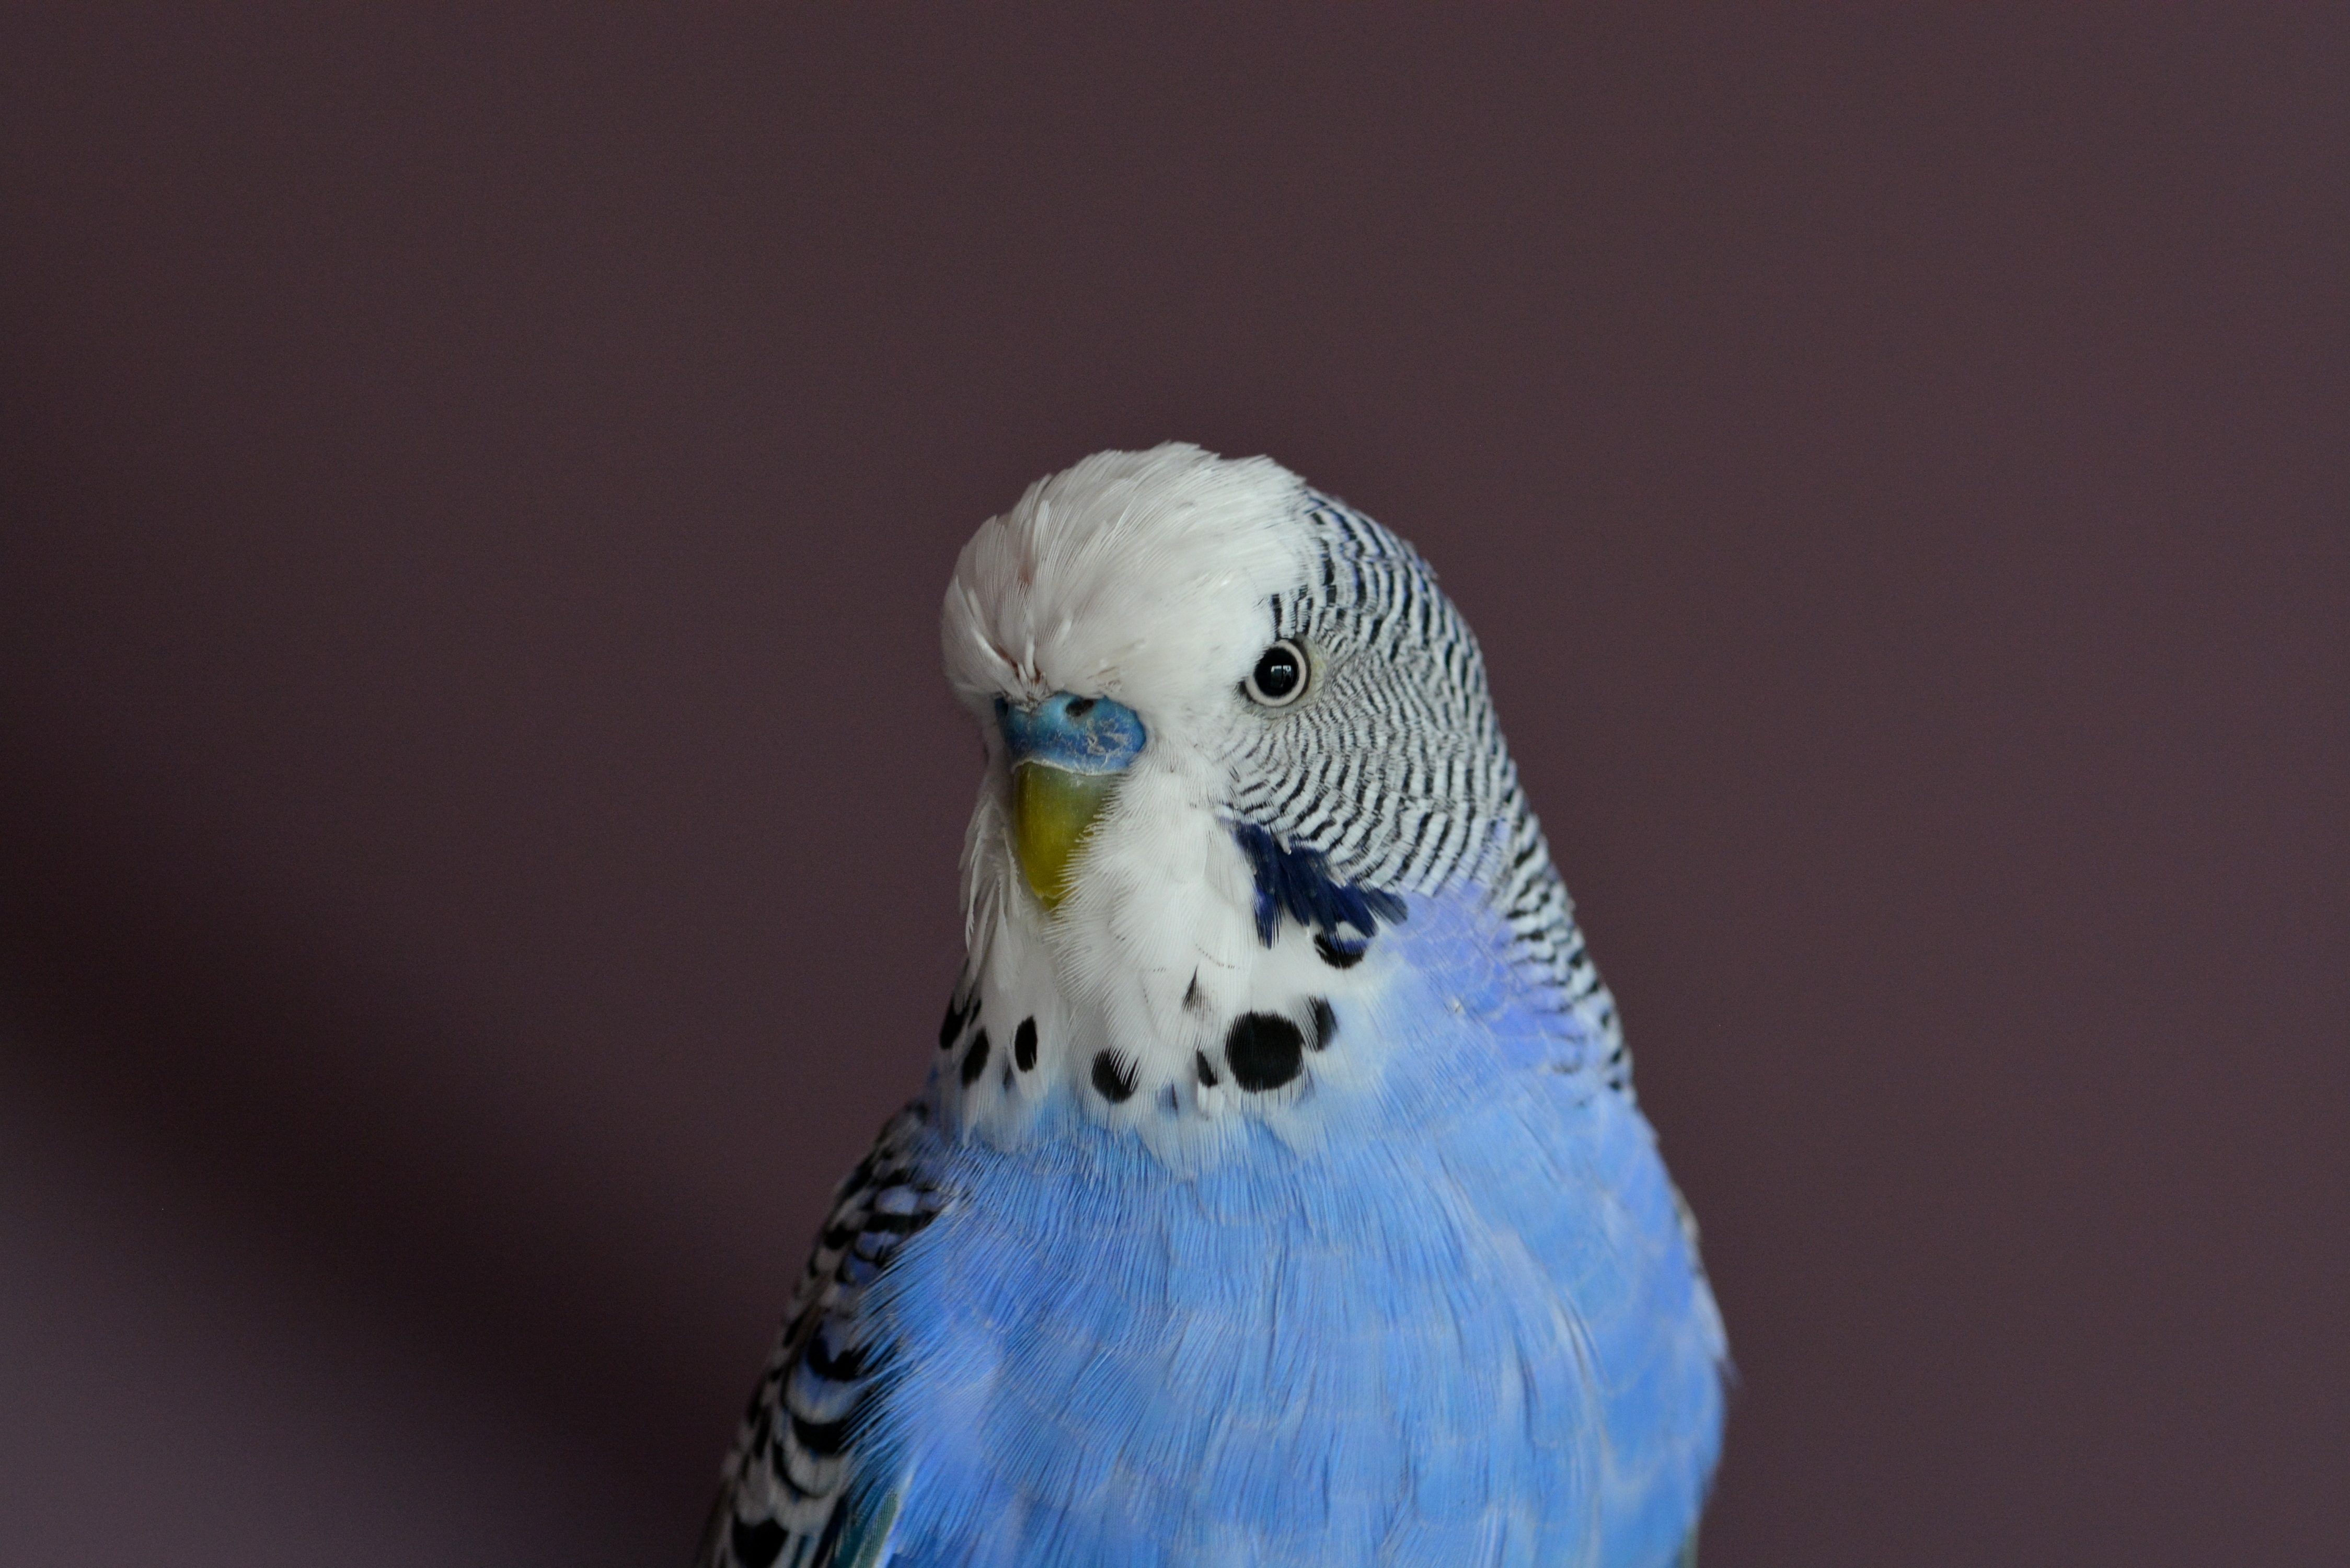
bird, wing, beak, blue, close, fauna, pets, vertebrate, parrot, parakeet, budgie, rosella, parakeets, melopsittacus, real parrotshop, common pet parakeet